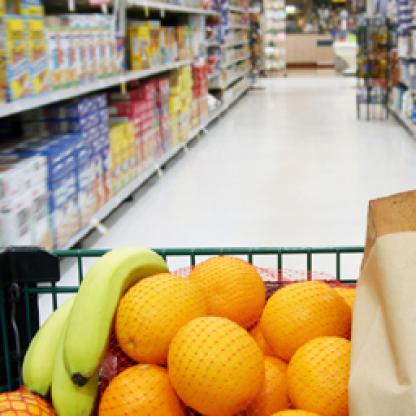
Scene: Indoor